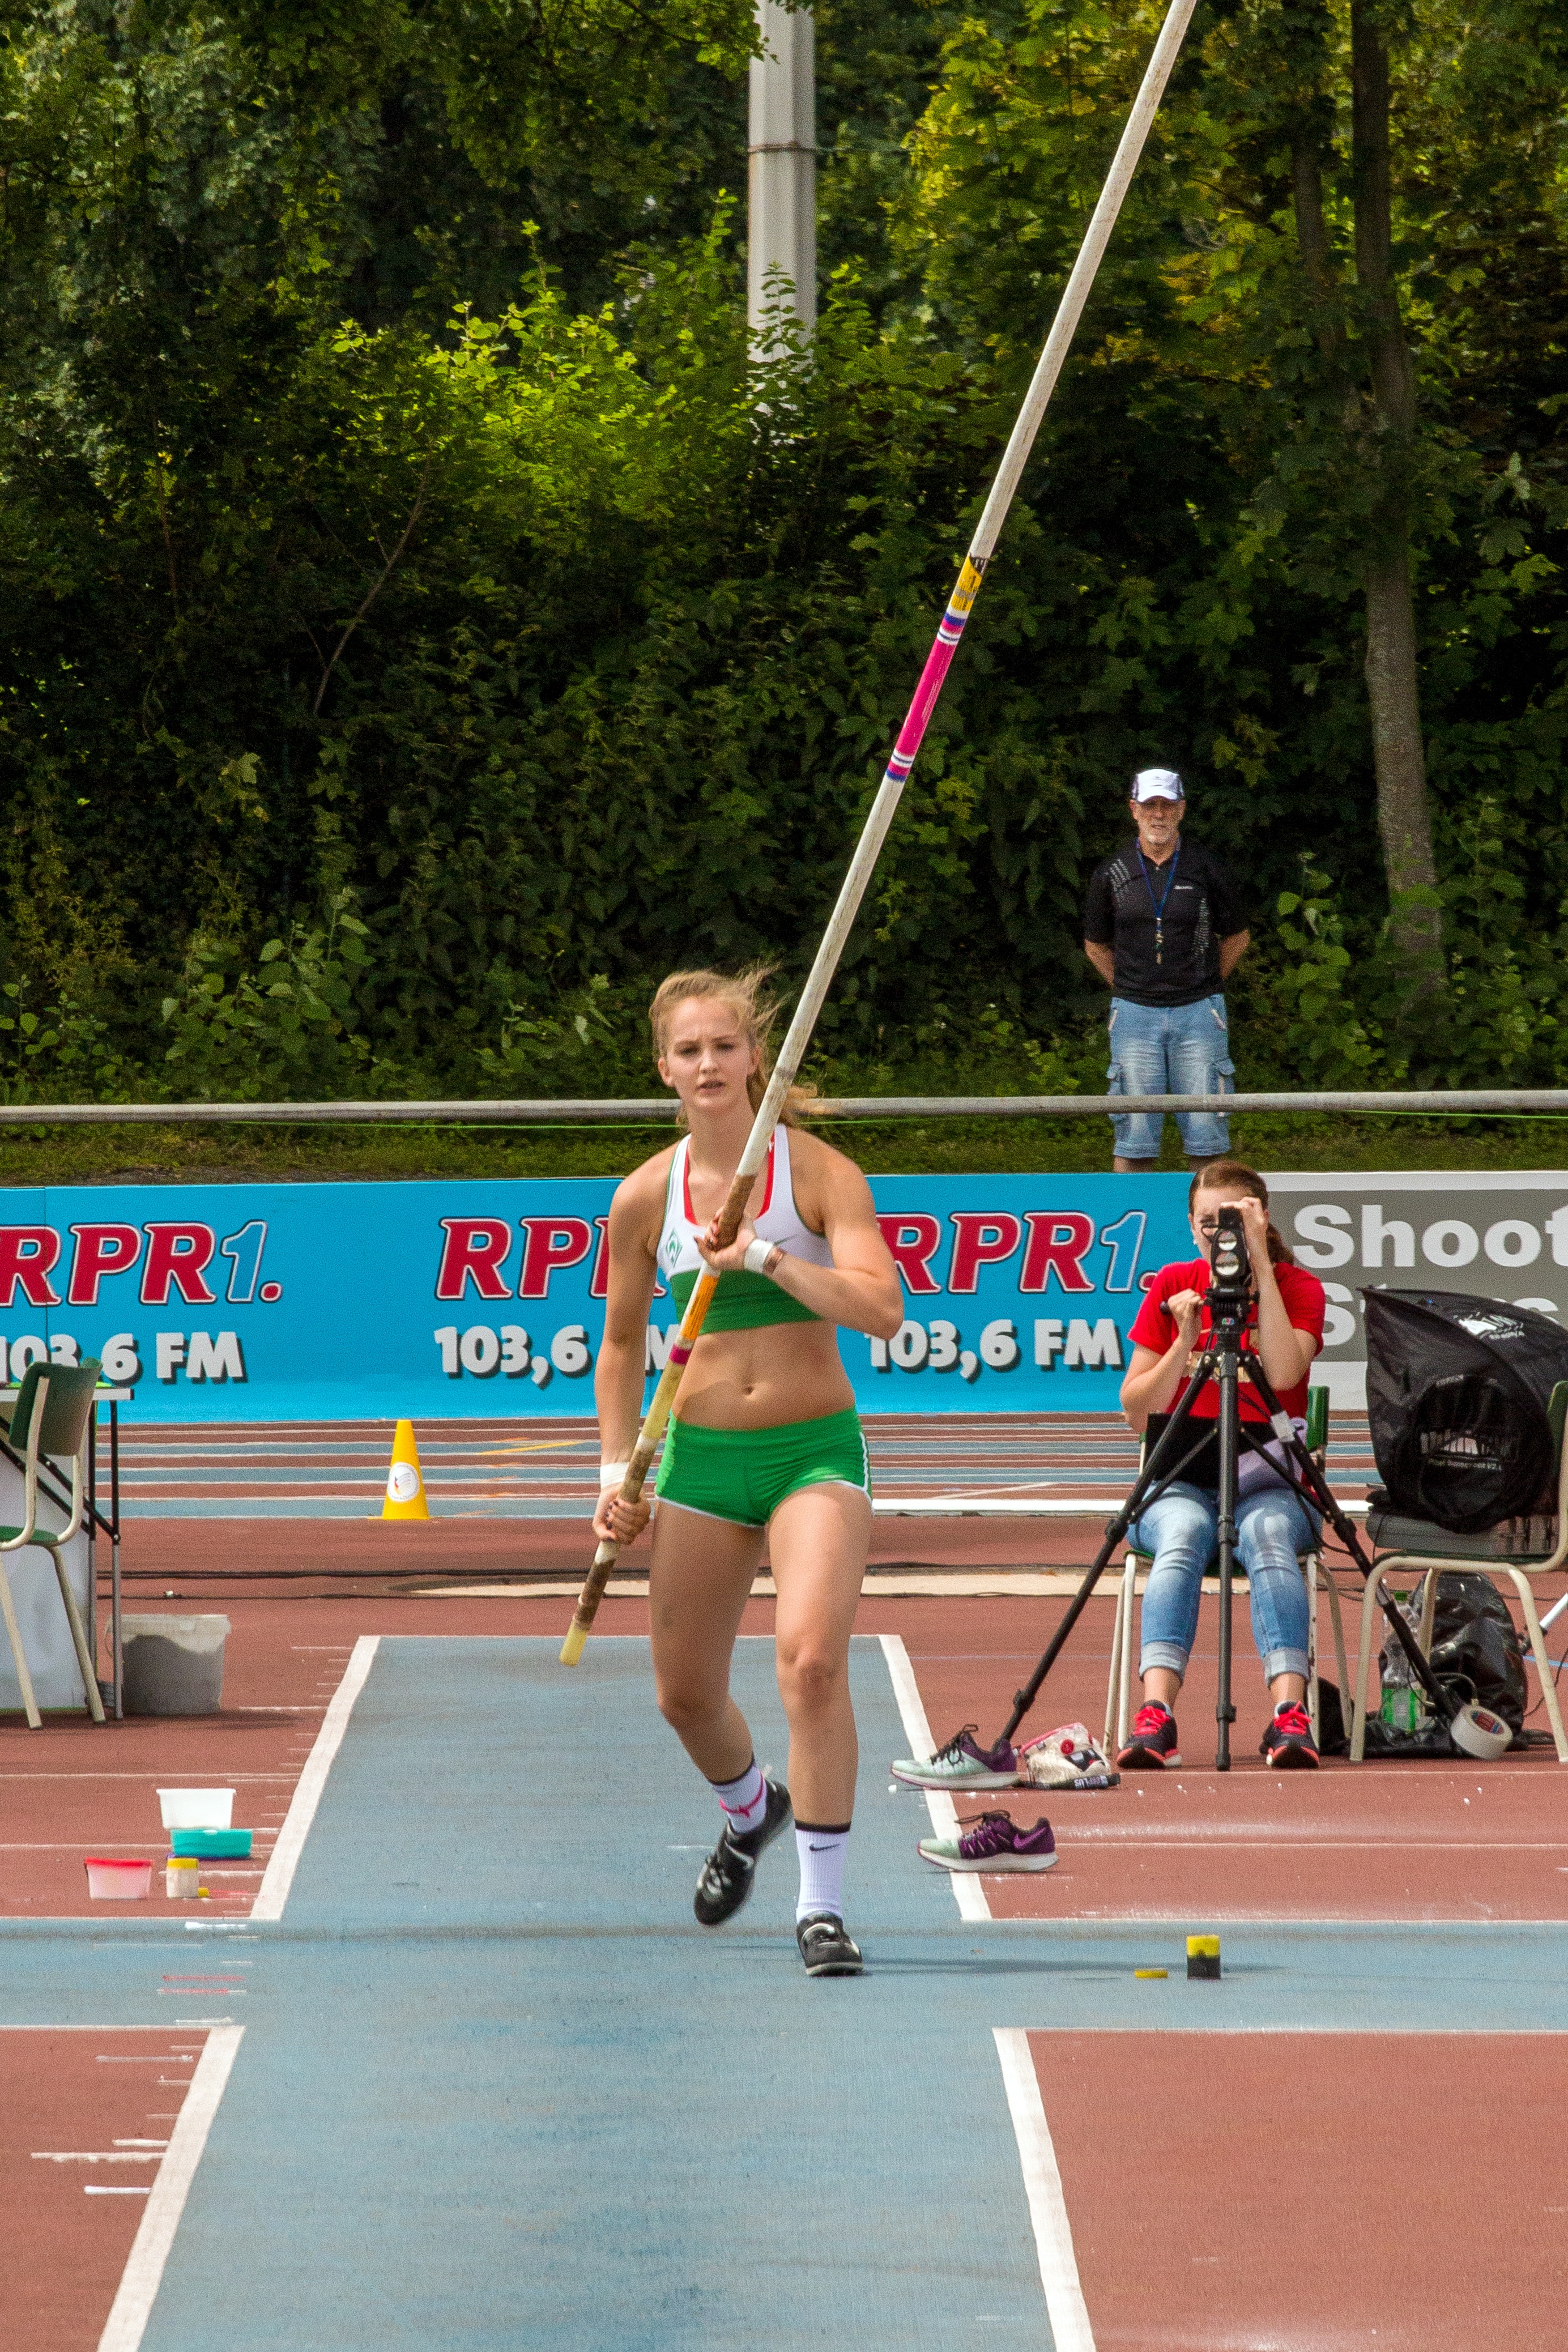
person, sport, jumping, sports, athletics, physical exercise, junior gala, pole vault, human action, track and field athletics, high jump, heptathlon